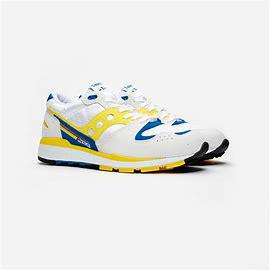
Brand: Saucony
Model: Azura